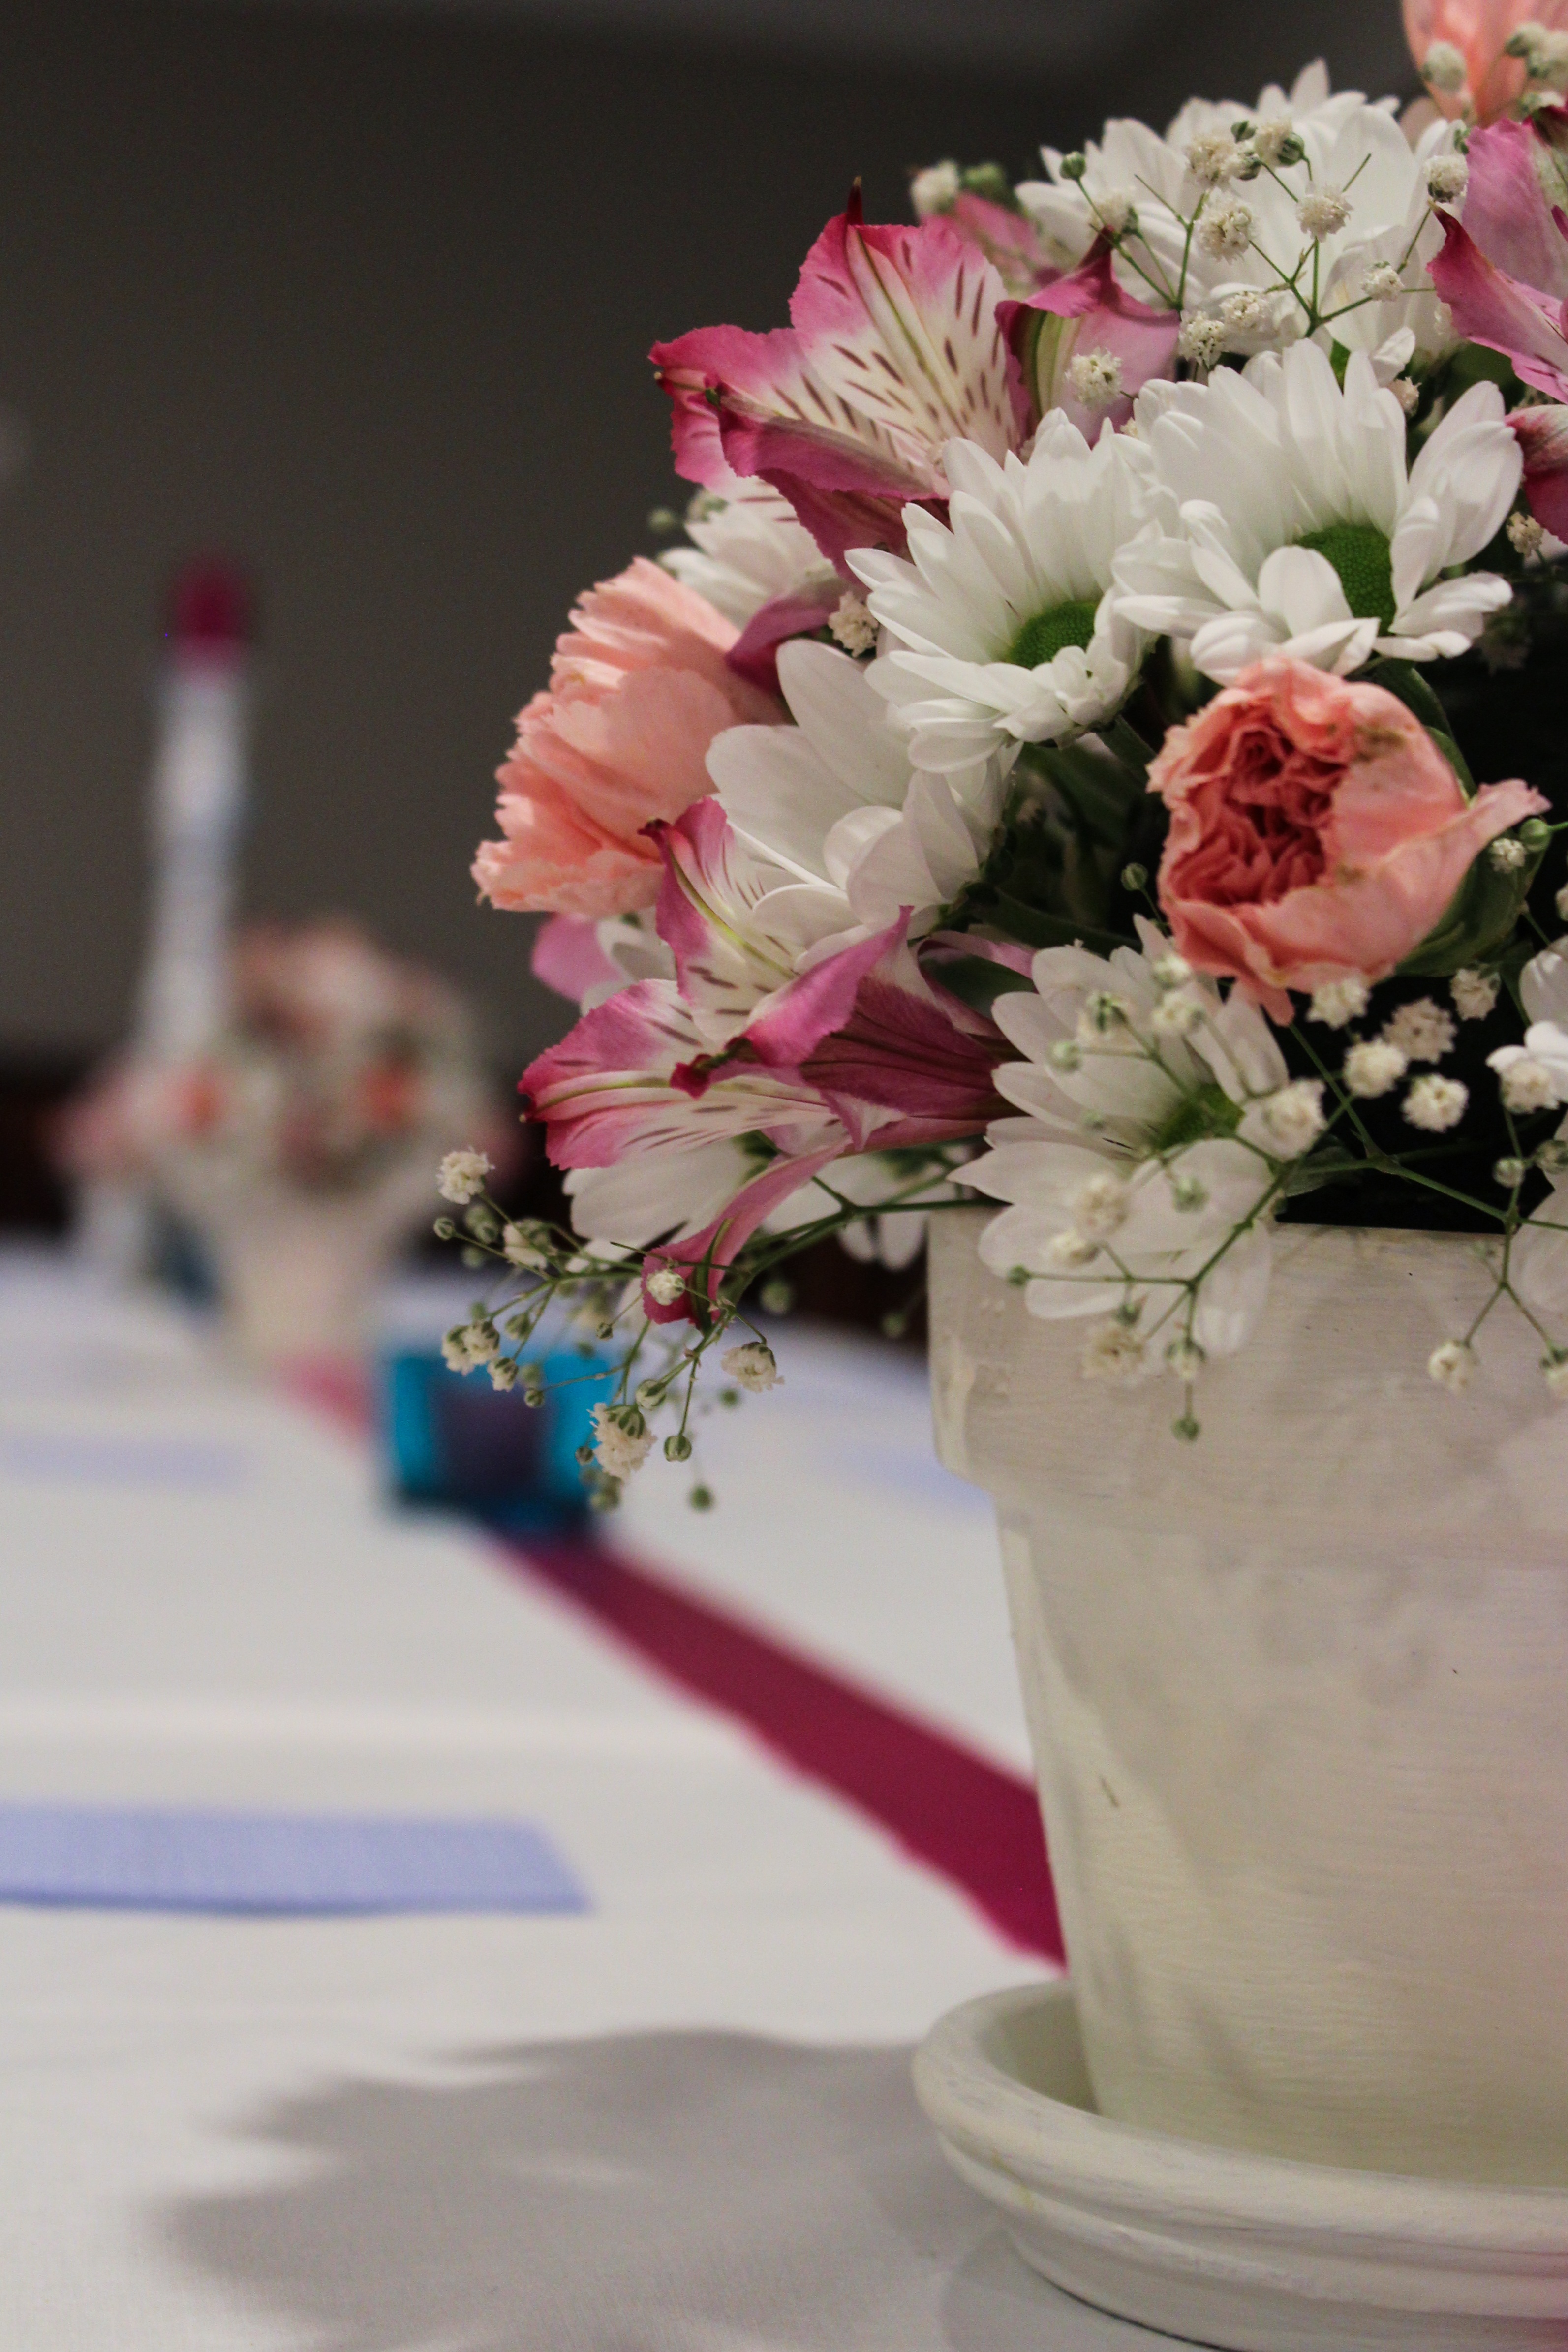
man, water, nature, person, people, plant, girl, woman, bunch, white, camera, flower, purple, petal, bloom, cute, summer, floral, male, female, daytime, celebration, love, tulip, bouquet, gift, portrait, model, young, spring, green, red, natural, holiday, kiss, couple, child, fashion, blooming, blue, playing, colorful, yellow, together, pink, lifestyle, leisure, healthy, wedding, bride, groom, married, marriage, smiling, smile, engagement, playful, makeup, celebrate, flowers, arrangement, caucasian, cheerful, laughing, leaves, outdoors, family, men, affection, fun, dress, luxury, mother, happy, happiness, women, bright, head, smelling, joy, big, emotional, up, make, day, springtime, lilac, easter, anniversary, valentine, greeting, floristry, attractive, elegance, adult, feeling, surprise, hugging, enjoying, wedding flowers, flower bouquet, congratulation, occassion, embracing, floral design, centrepiece, flower arranging